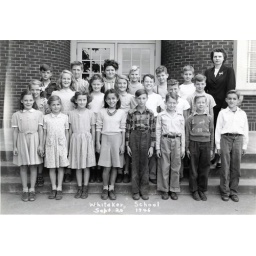
46-9-20 Leonard brown in plaid shirt